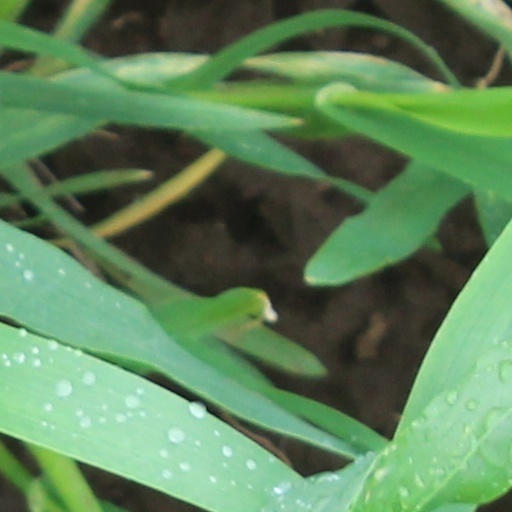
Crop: wheat